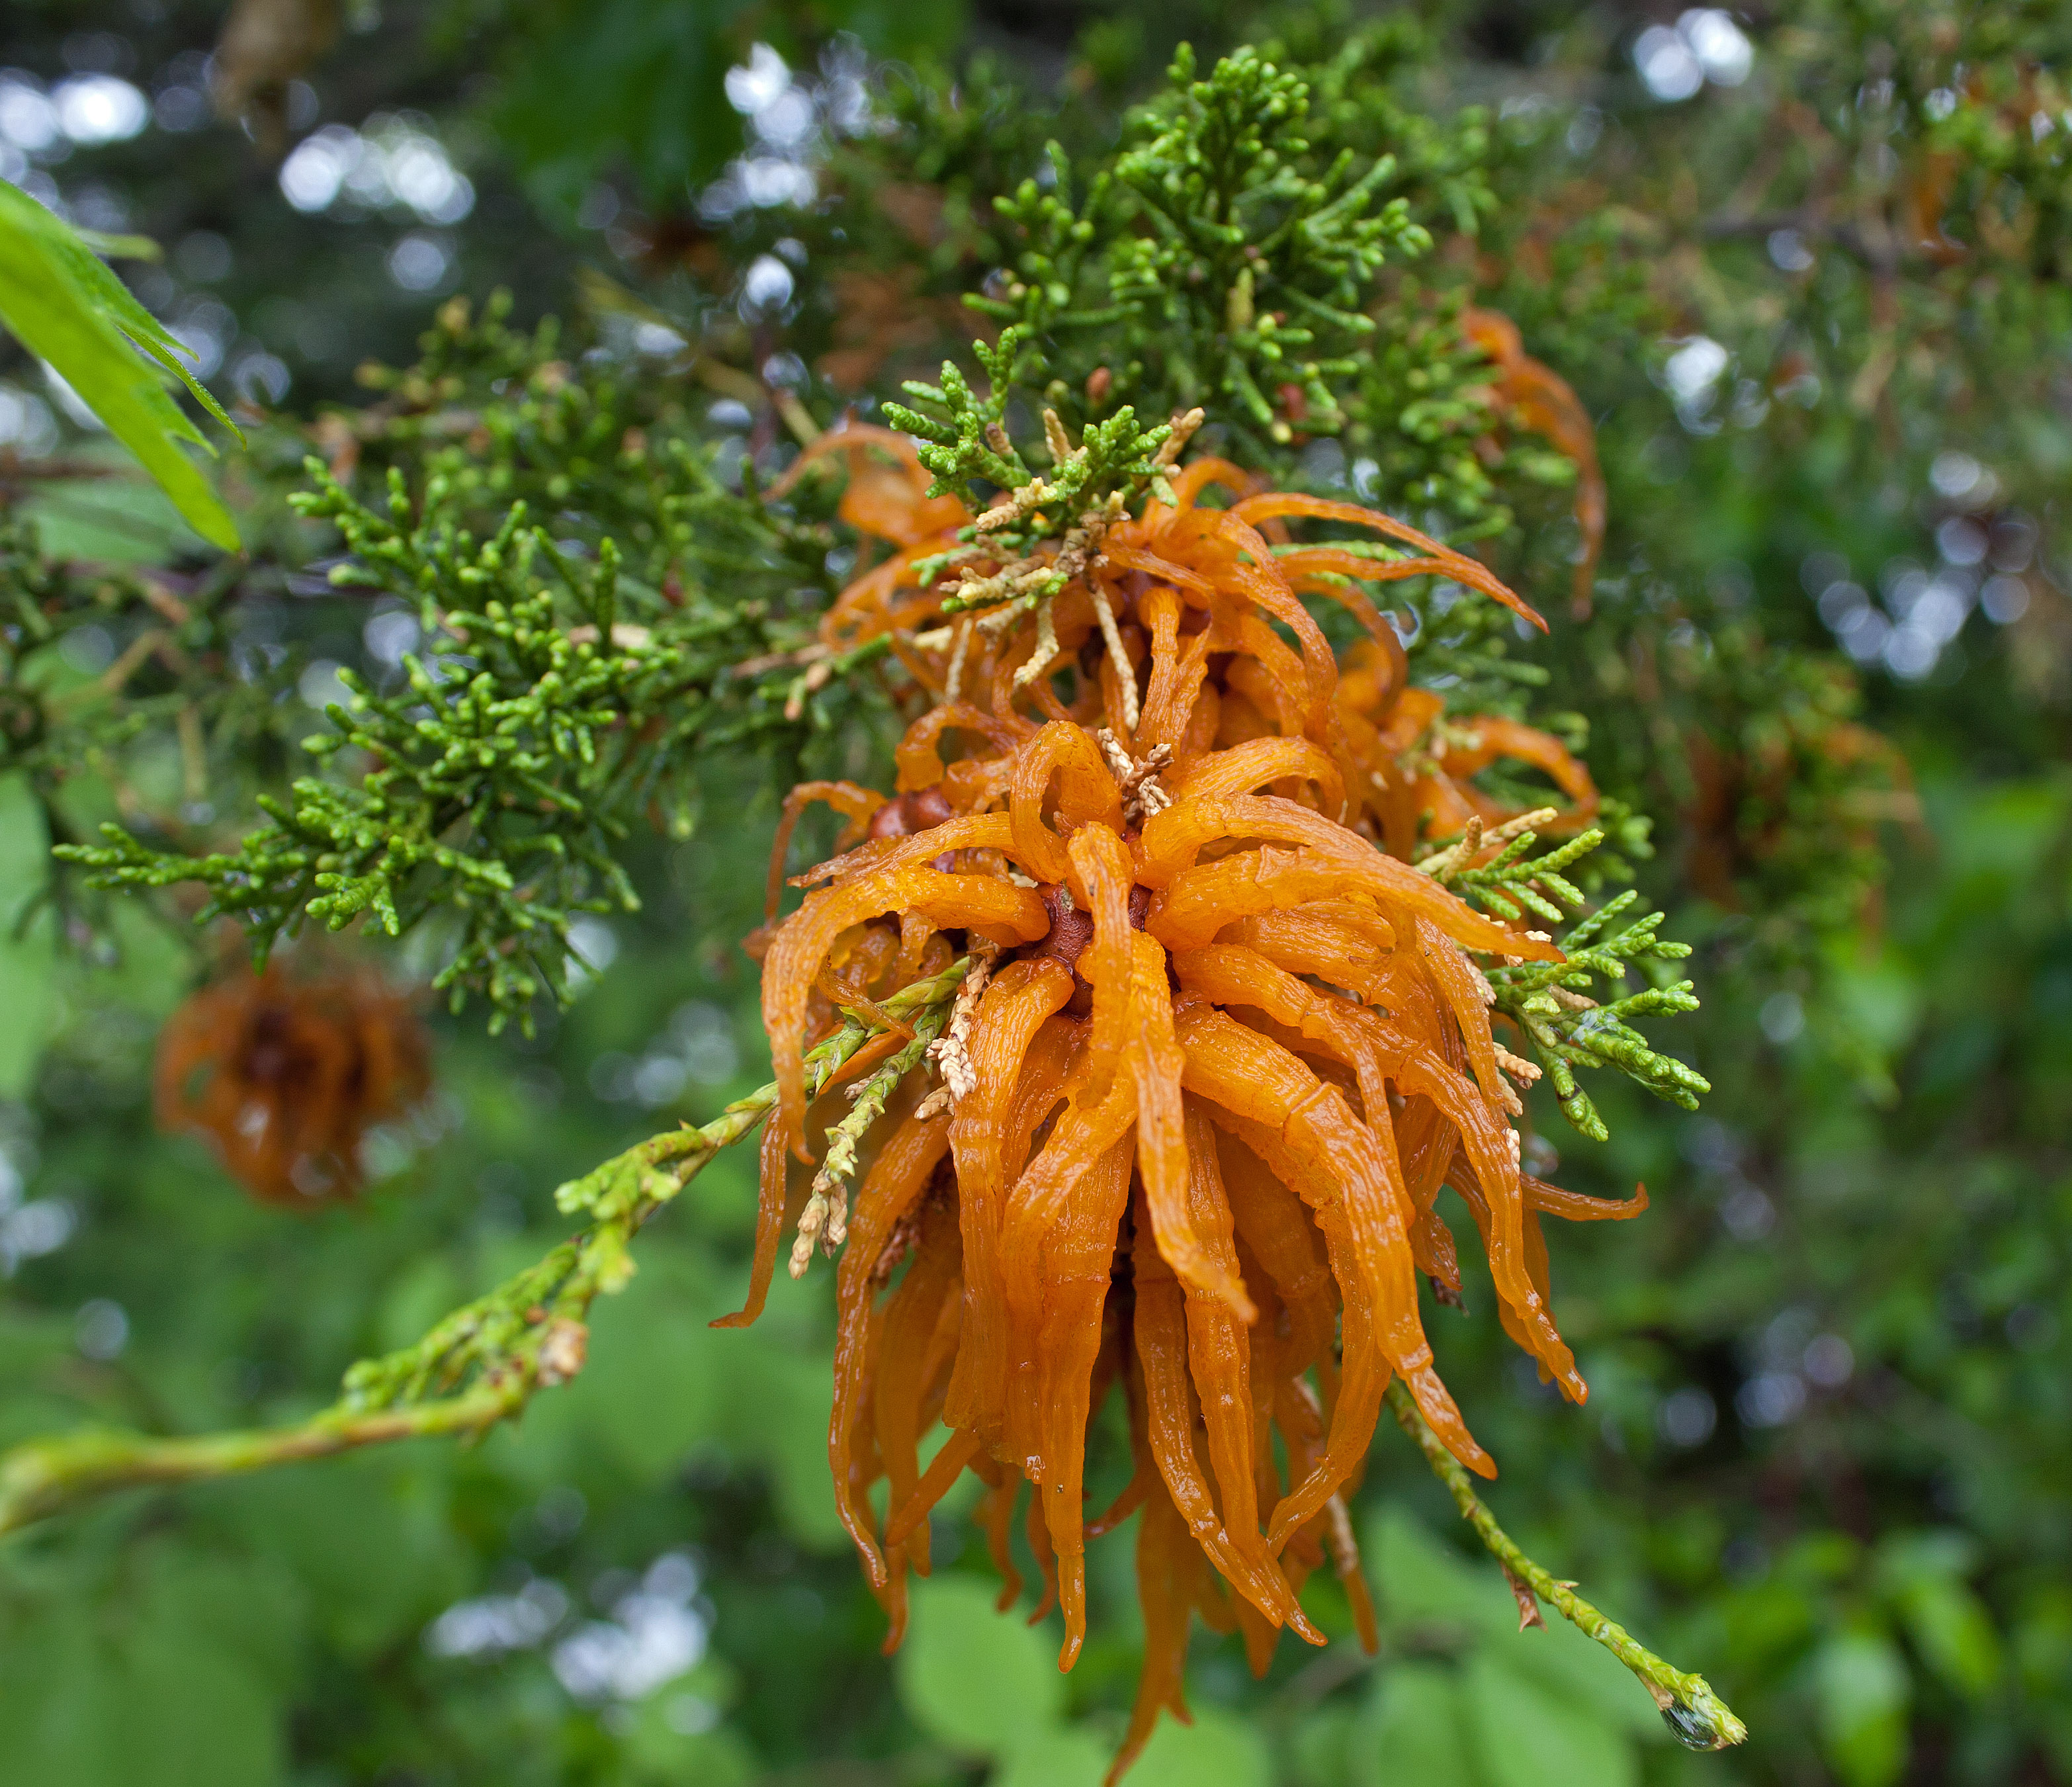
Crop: apple
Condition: rust